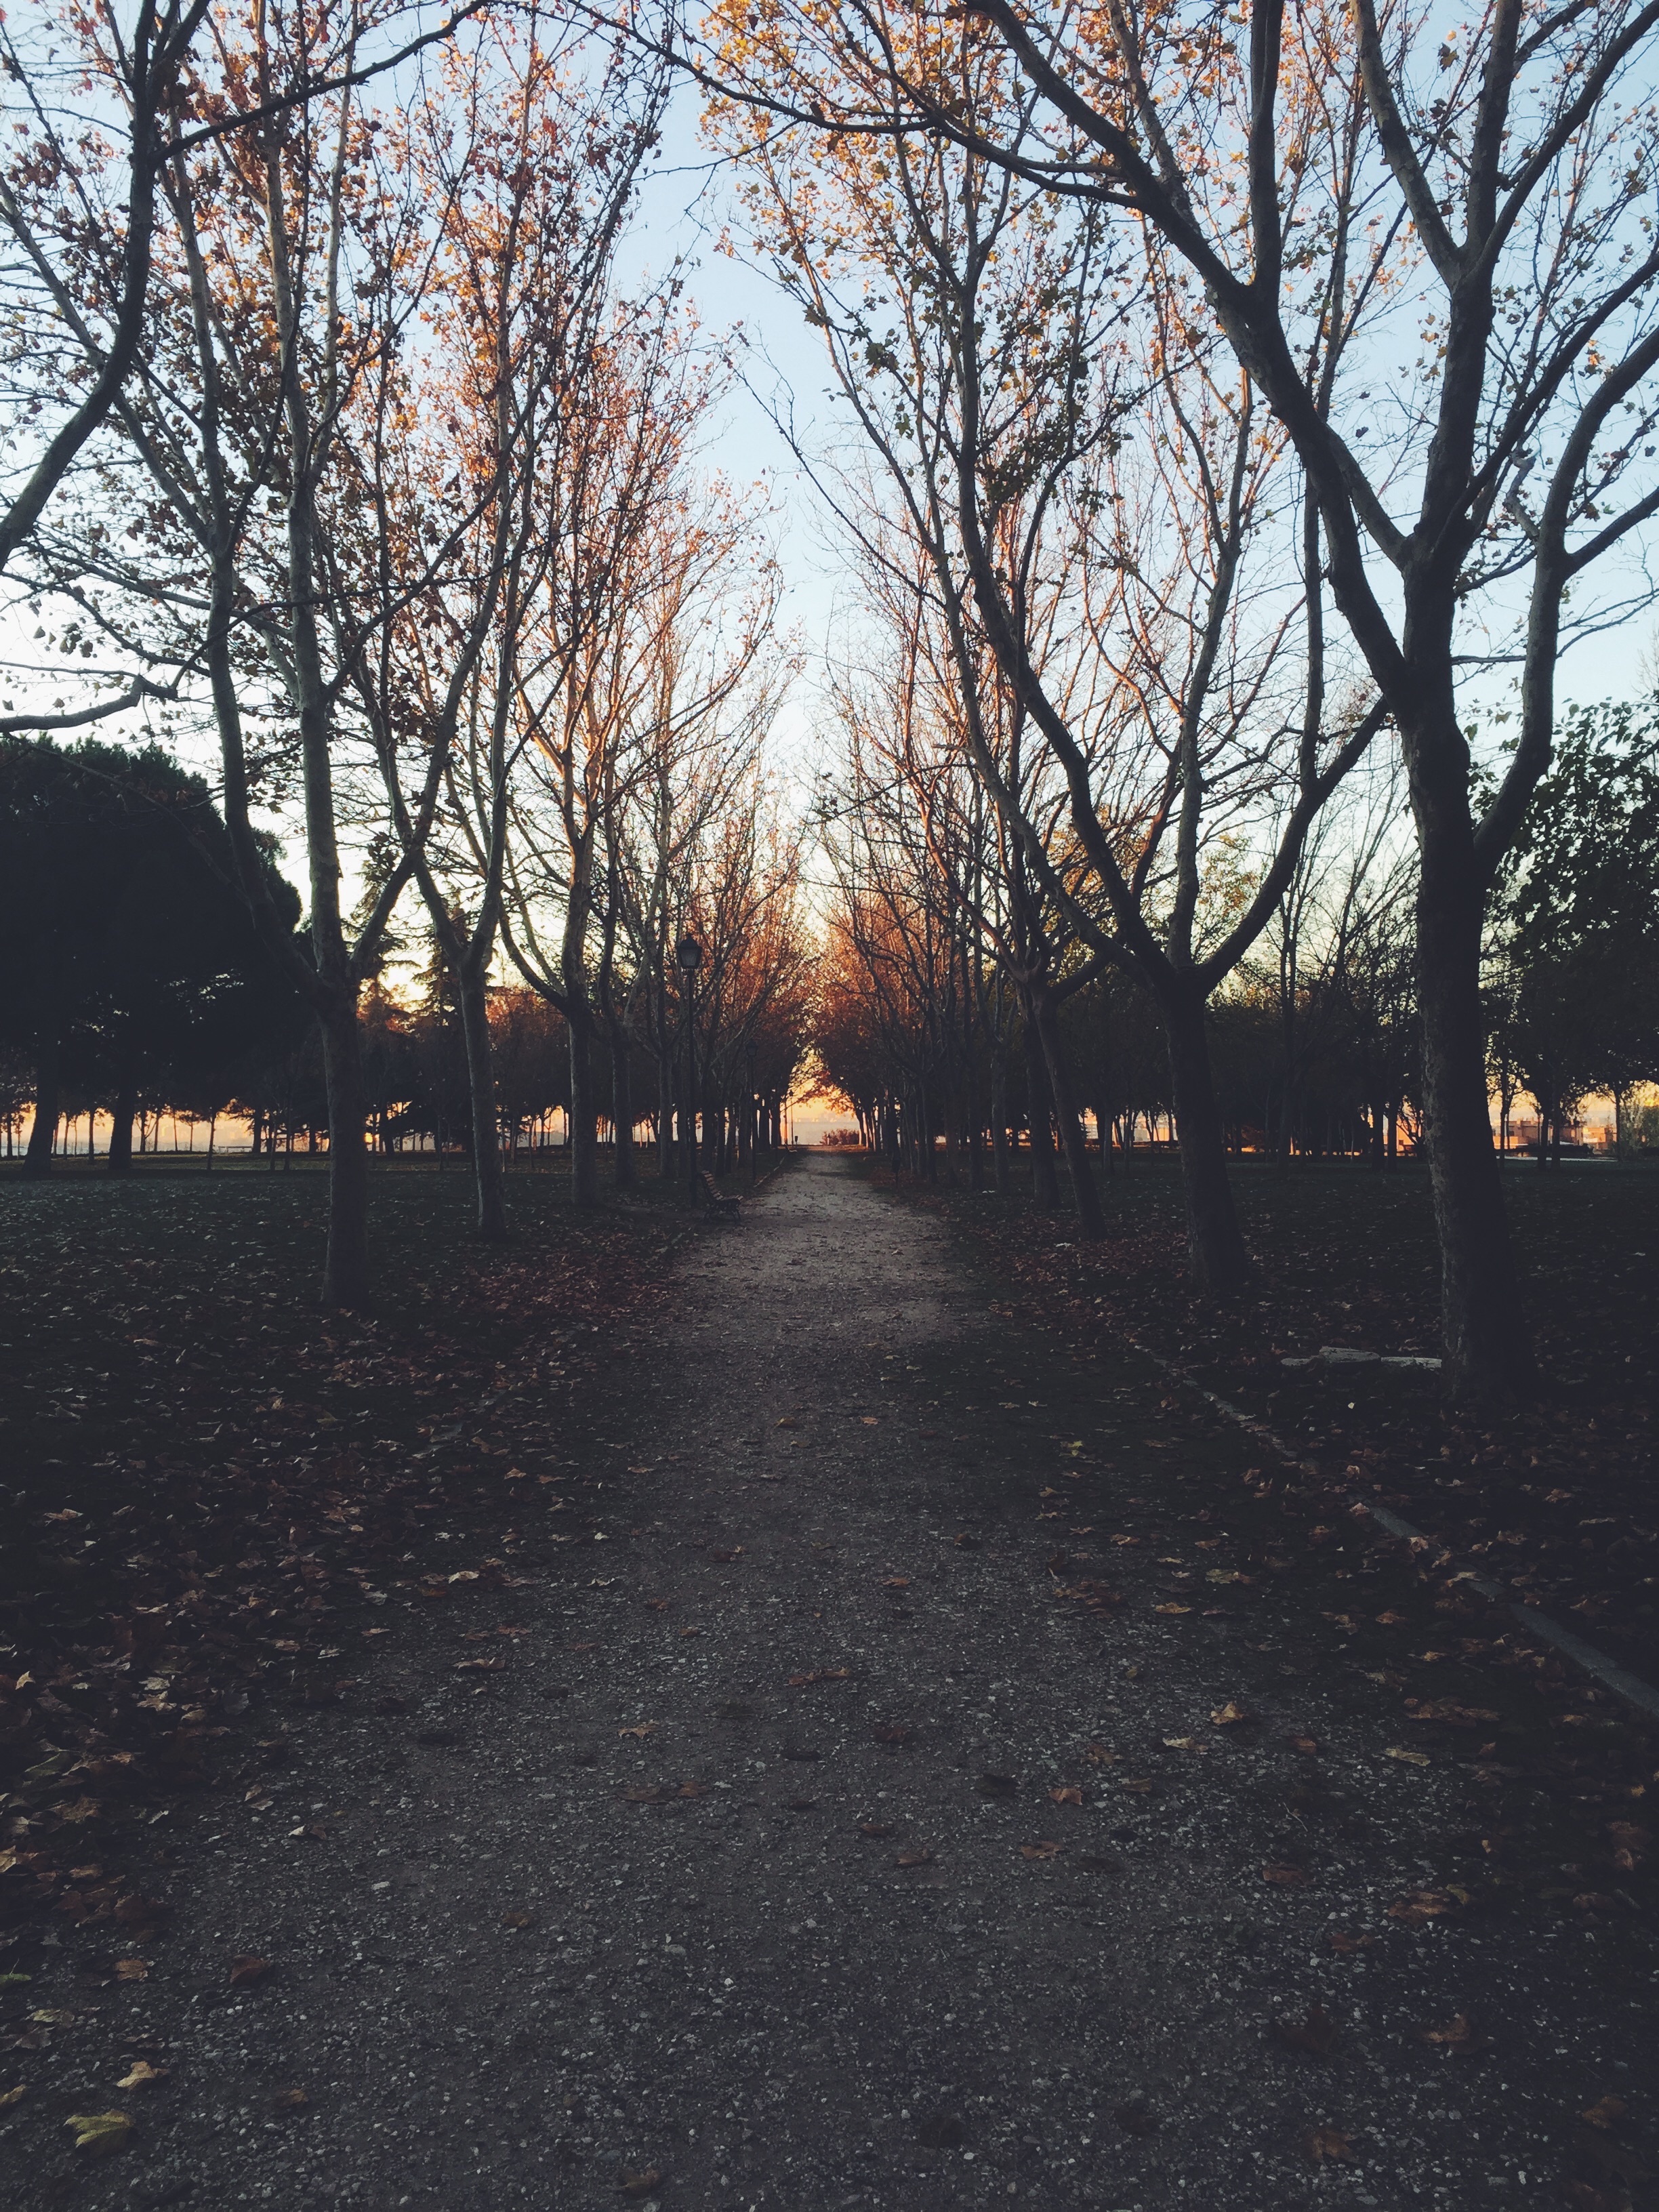
tree, winter, plant, sunset, sunlight, morning, leaf, evening, autumn, season, woody plant